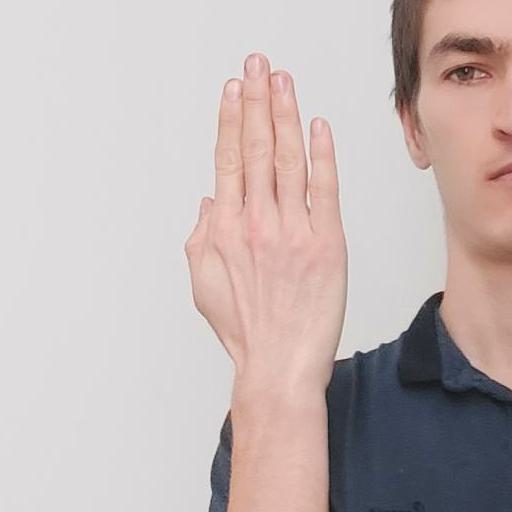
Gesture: stop_inverted